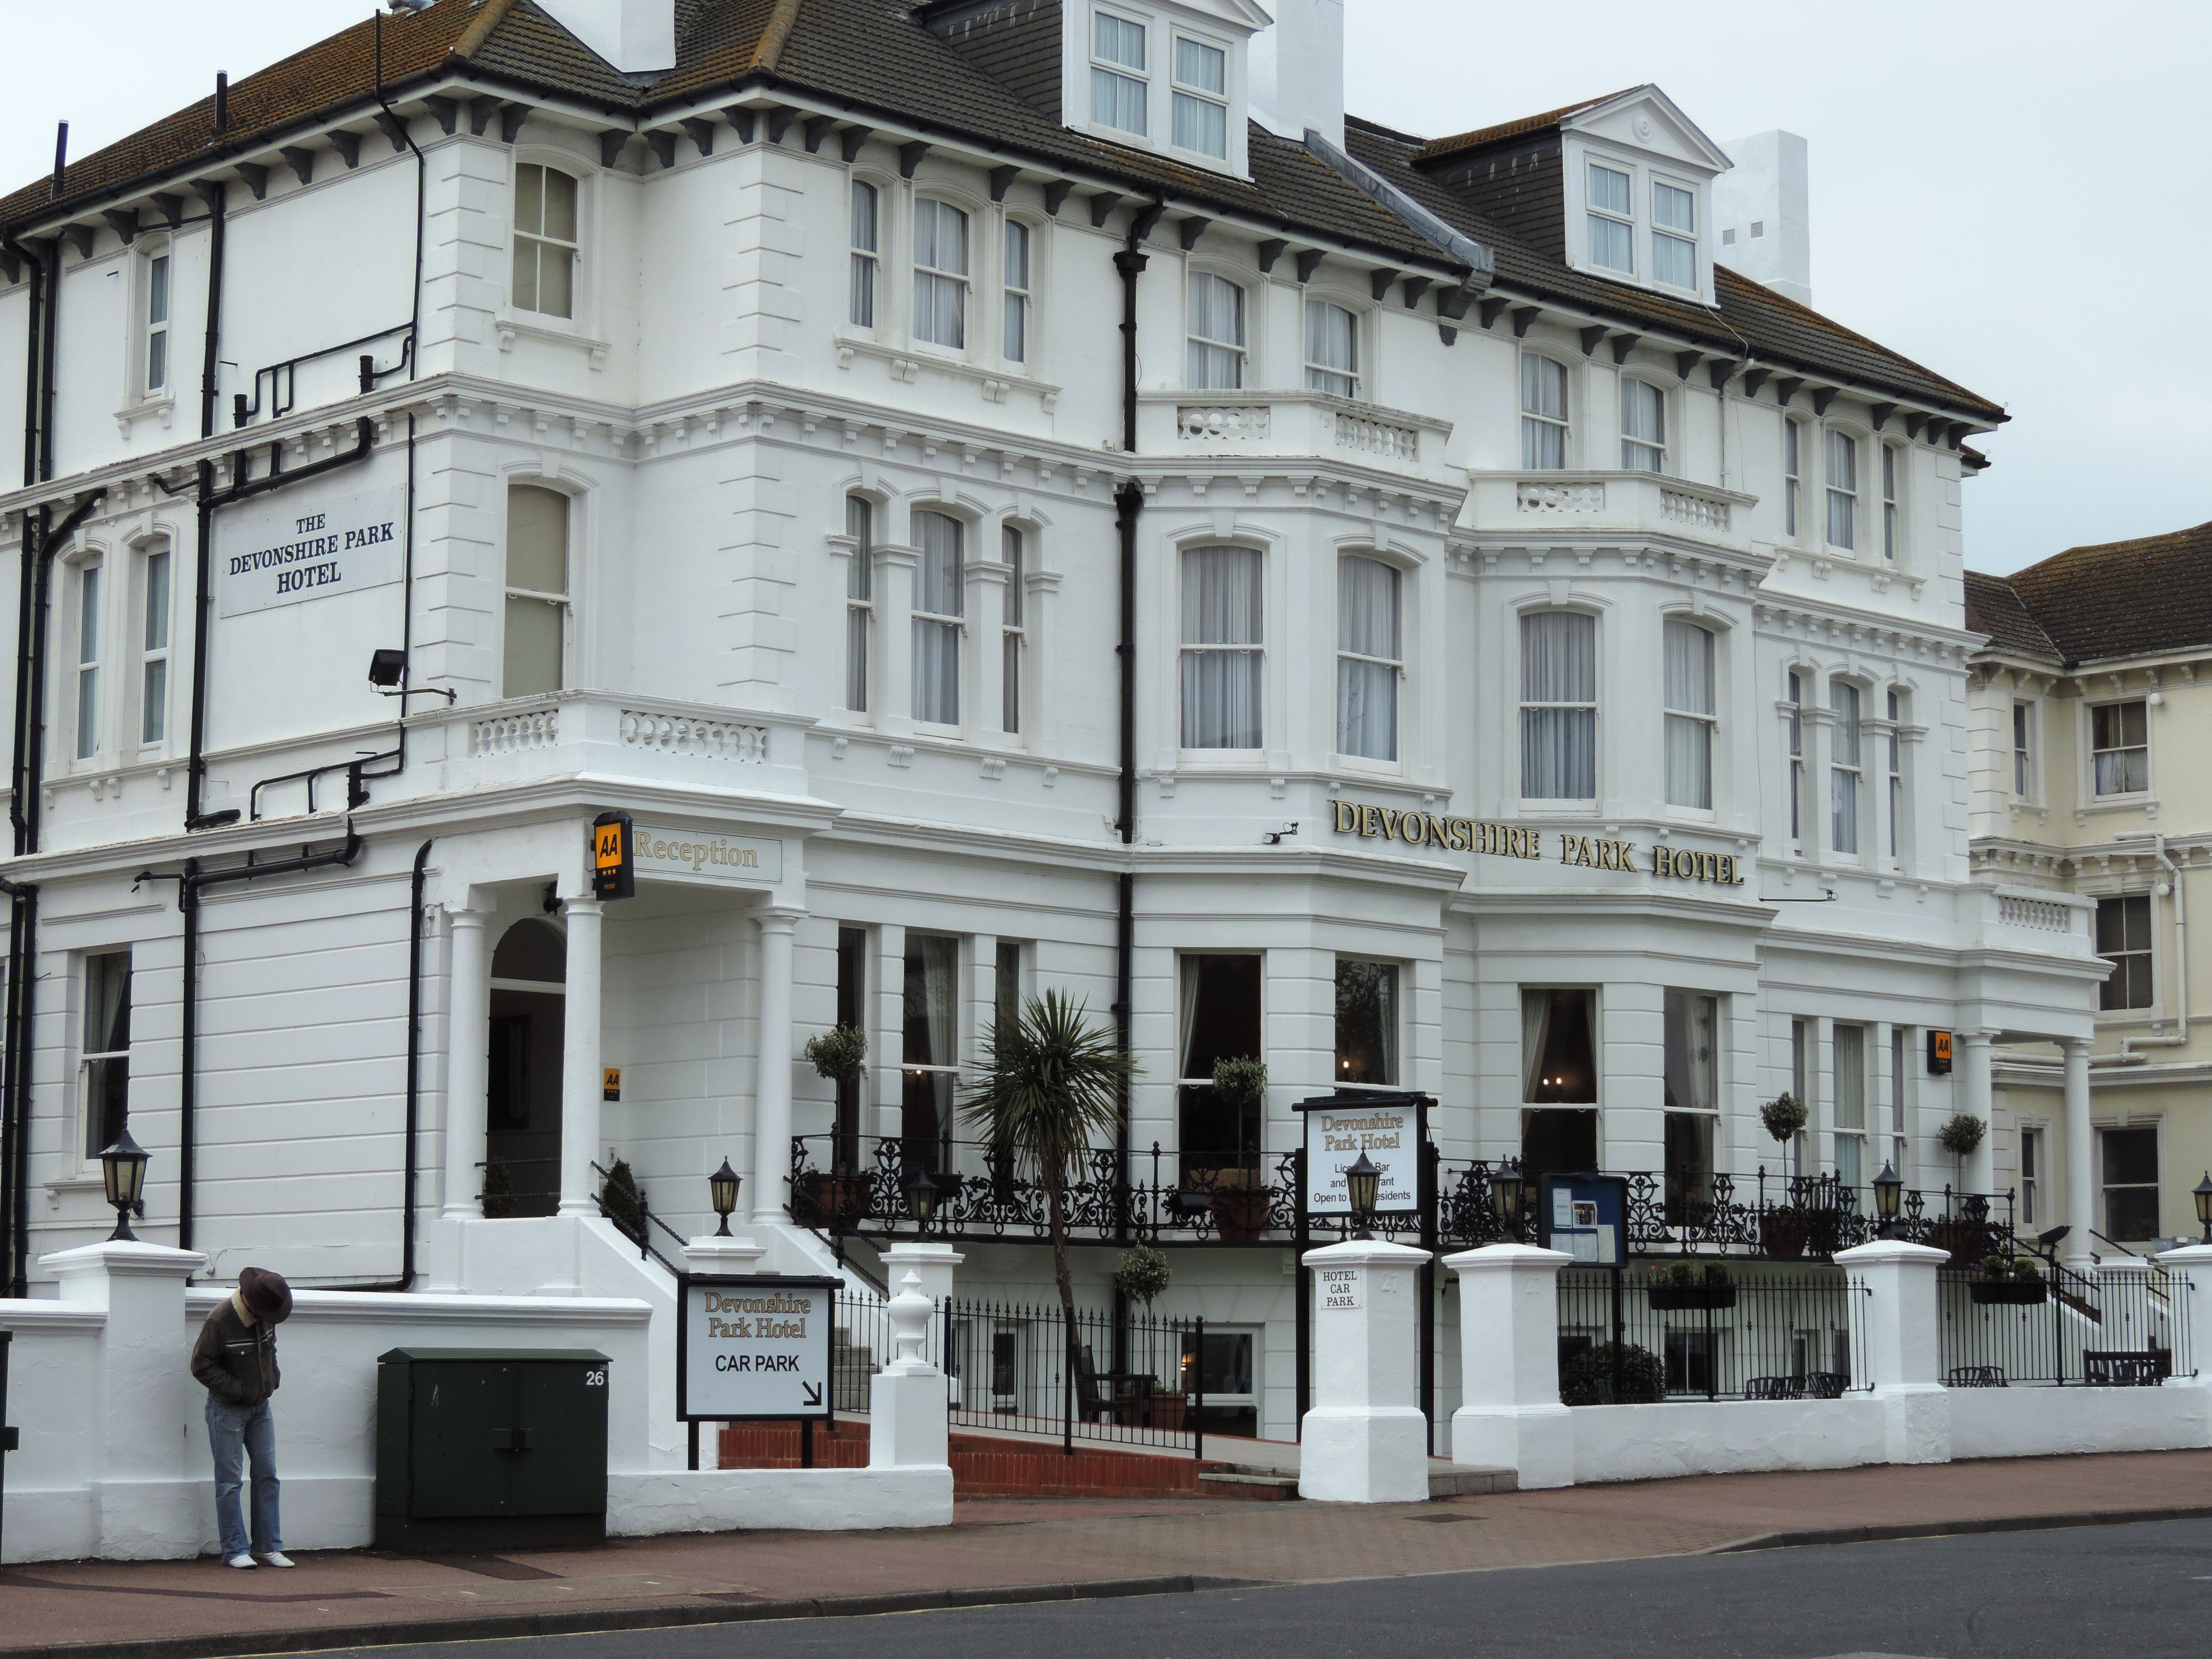
architecture, mansion, house, town, building, palace, plaza, facade, property, apartment, hotel, estate, sussex, condominium, east, neighbourhood, eastbourne, tours, classical architecture, residential area, devonshire, park hotel